Moonambel

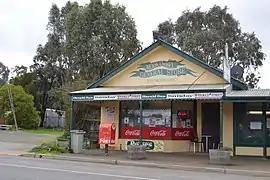
Moonambel General Store

Moonambel is a town in the Pyrenees region of the Australian state of Victoria, situated along the Stawell-Avoca Road [about from the junction with the Sunraysia Highway]. The town is located in the Pyrenees Shire Local Government Area, near the heart of the Pyrenees wine region. The name 'Moonambel' is believed to be an aboriginal word meaning 'hollow in the hills'.